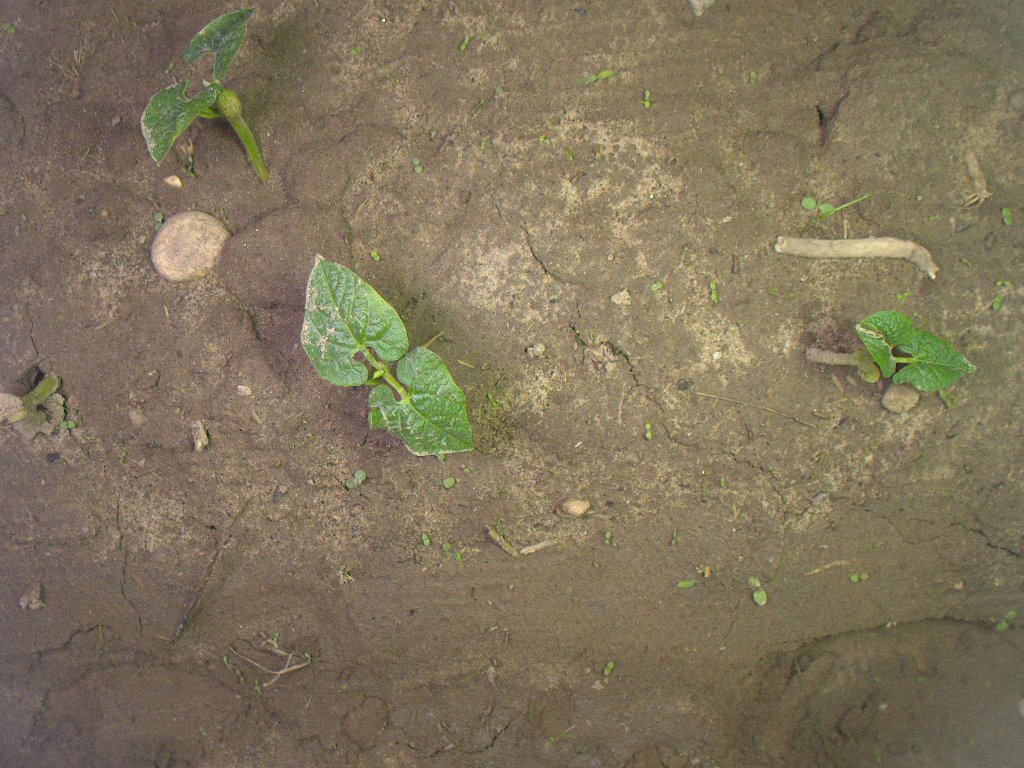
Crop: bean
Objects: bean, bean, bean, stem_bean, stem_bean, stem_bean